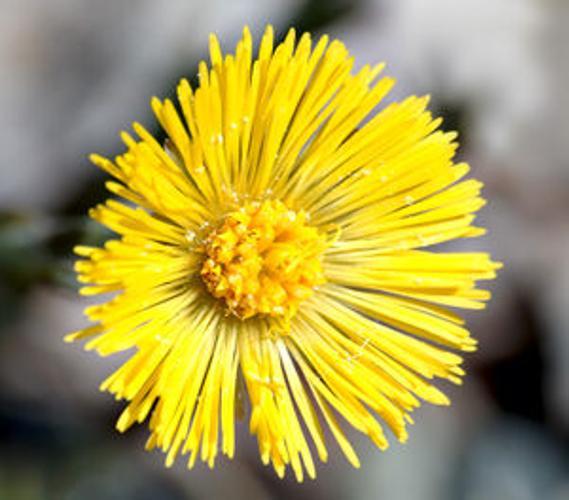
Label: colt's foot